Udorn Royal Thai Air Force Base

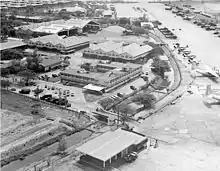
Air America headquarters at Udorn, c. 1967

Udorn RTAFB was the Asian headquarters for Air America, a US passenger and cargo airline covertly owned and operated by the Central Intelligence Agency (CIA) which provided essential resources for the war in Laos and elsewhere. Its predecessor, Civil Air Transport (CAT), started operations from Udorn on 11 September 1955 with the arrival of three C-46s delivering food and emergency aid into Indochina. By the end of September, CAT had flown more than 200 missions to 25 reception areas, delivering 1,000 tons of emergency food. Conducted smoothly and efficiently, this airdrop relief operation marked the beginning of CAT's and, later, Air America's support of US assistance programs in Laos.